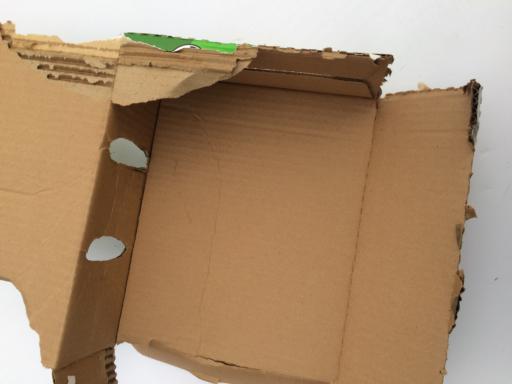
Label: cardboard